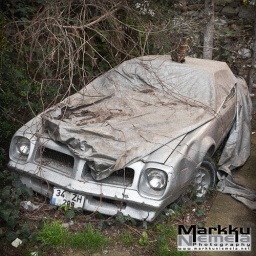
Old American car lying near Taxim Square. A cat keeping guard.